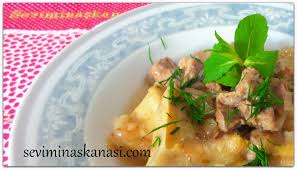
Yemek: enginar